Zastava Automobiles

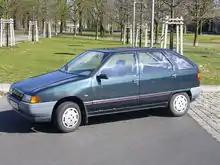
Yugo Florida from the early 1990s

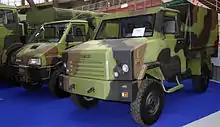
Zastava military vehicles, based on the Iveco Daily

In 1988 a new model was released called the Zastava Florida (known as Yugo Sana or Yugo Sana Miami, in some countries). Its exterior was designed by Giorgetto Giugiaro, with a body shape similar to a Fiat Tipo (1988) or Citroën ZX (1991).